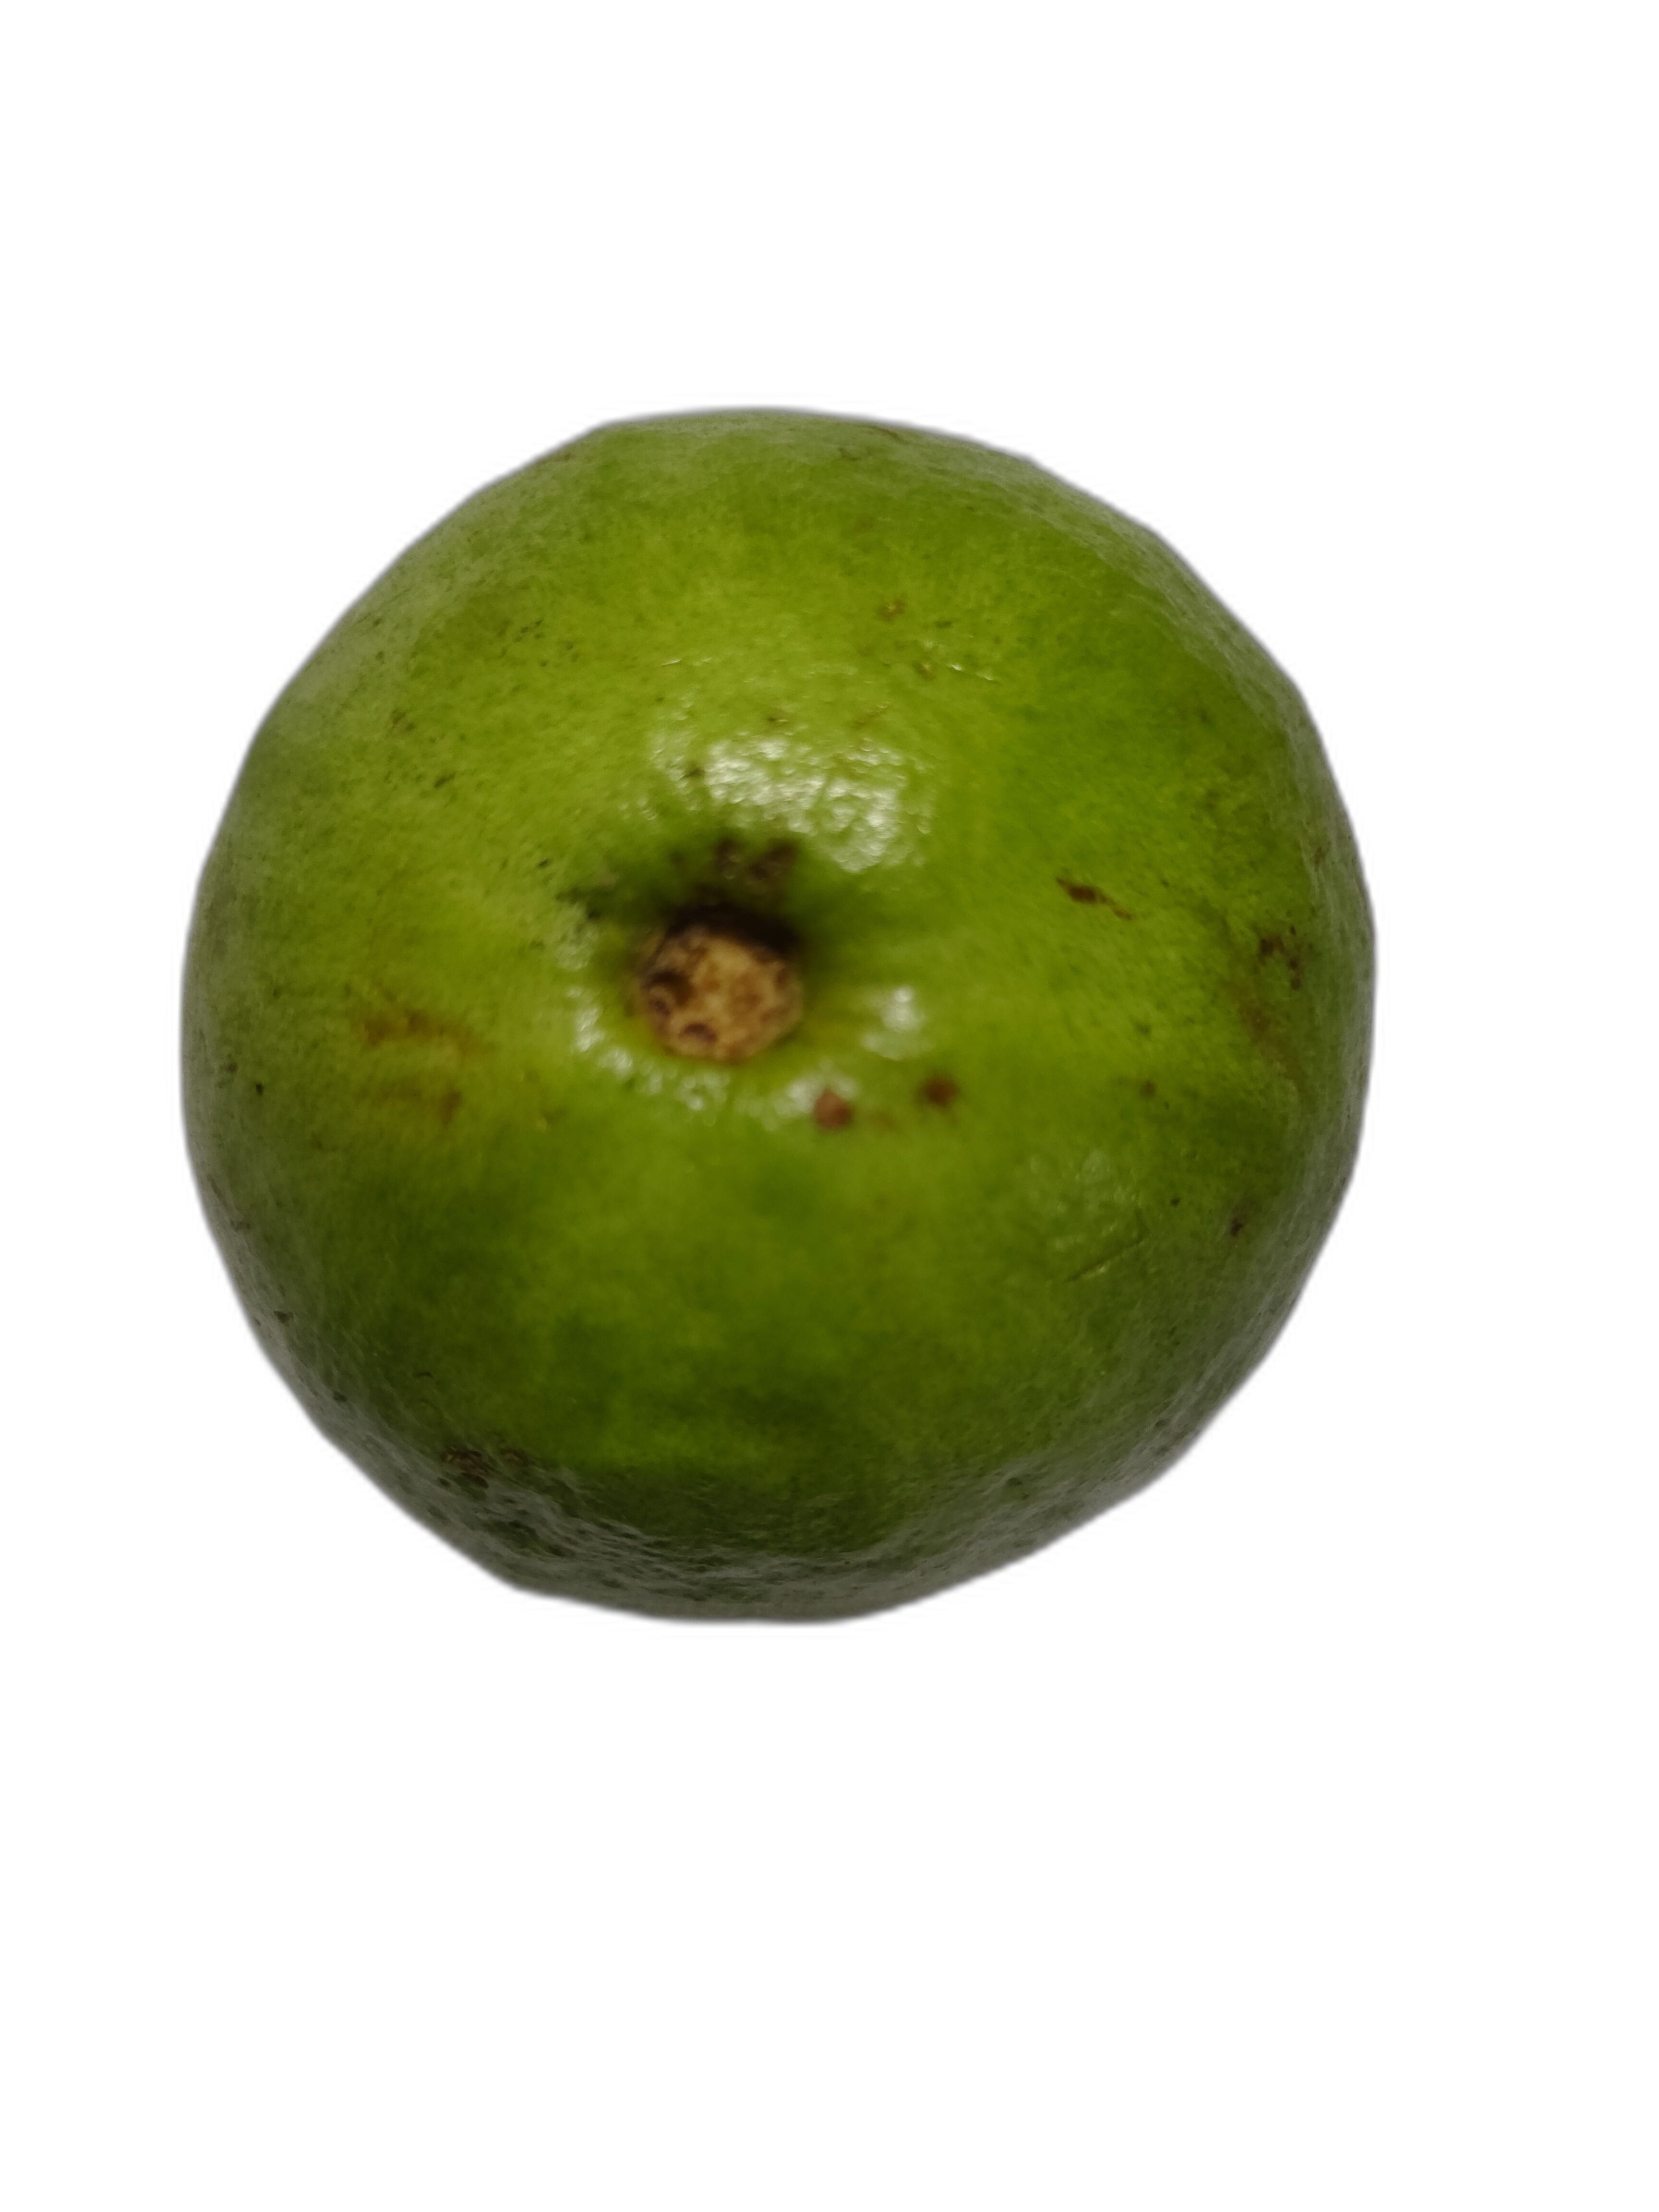
Plant part: fruit
Disease: Anthracnose